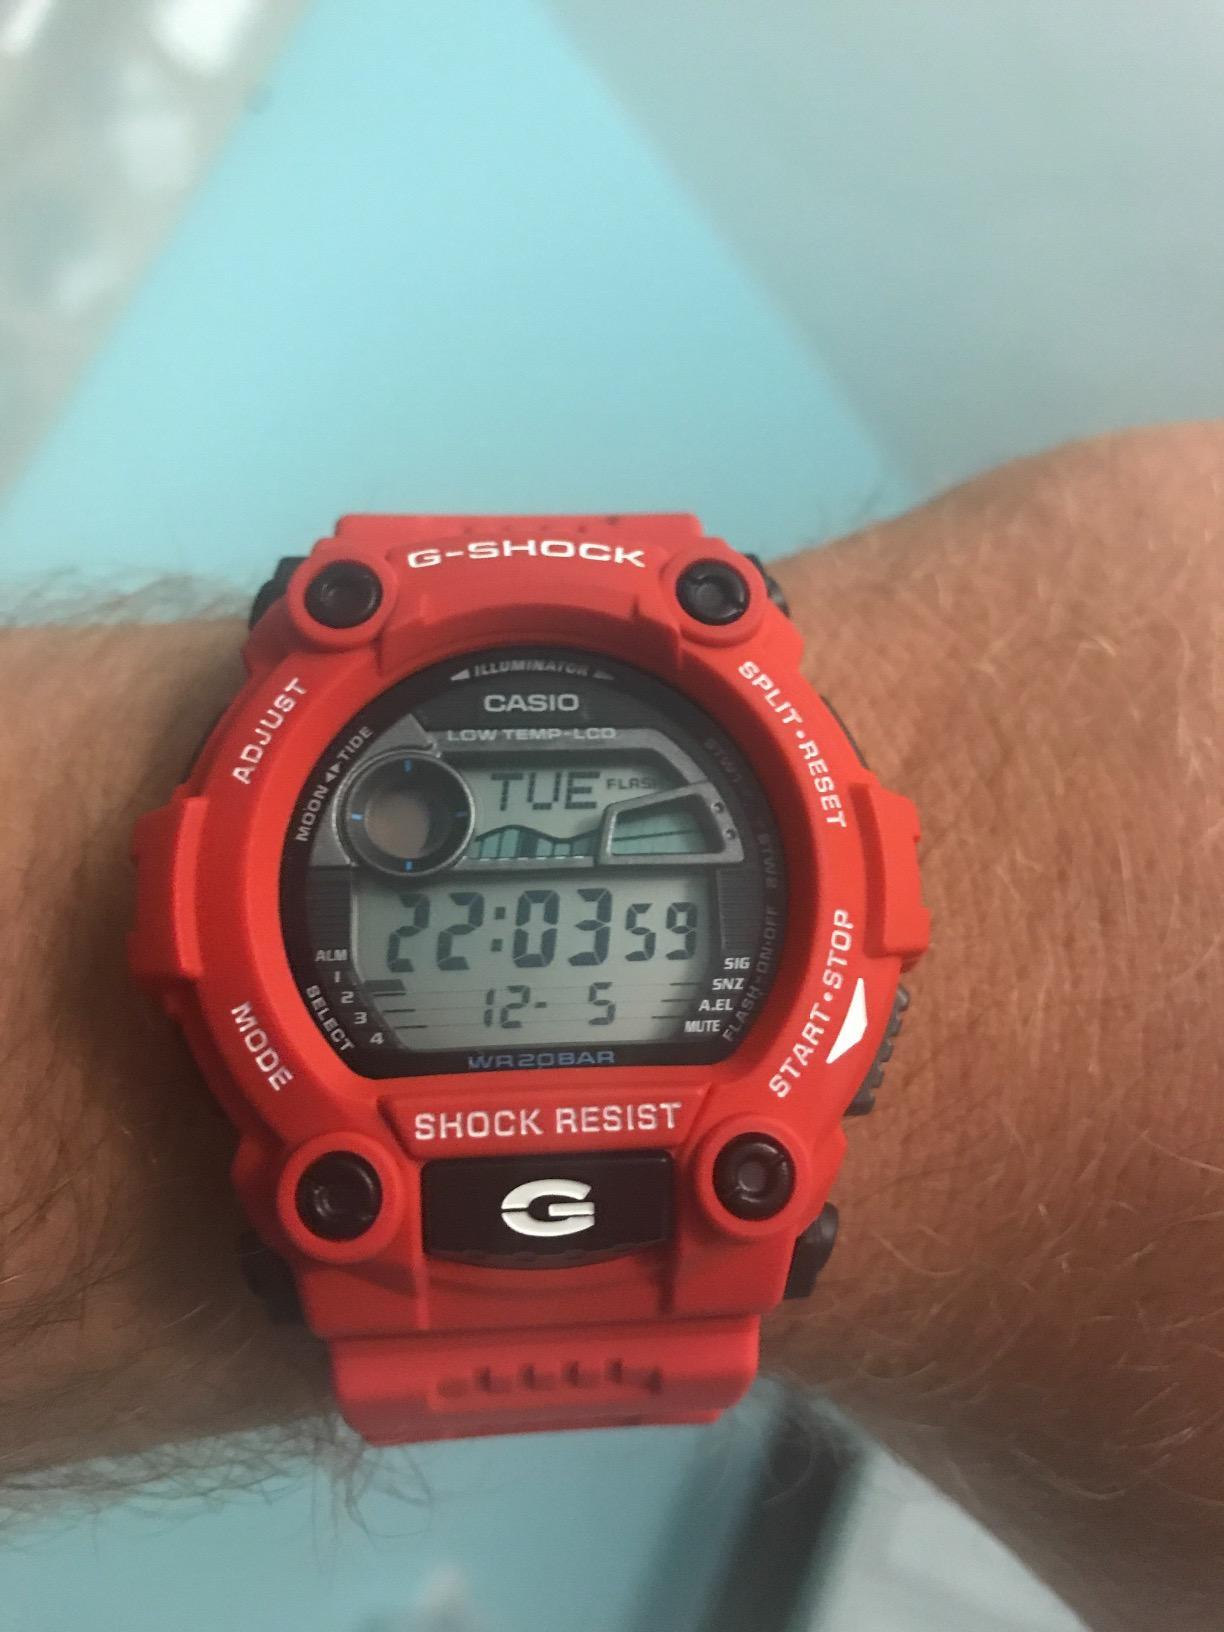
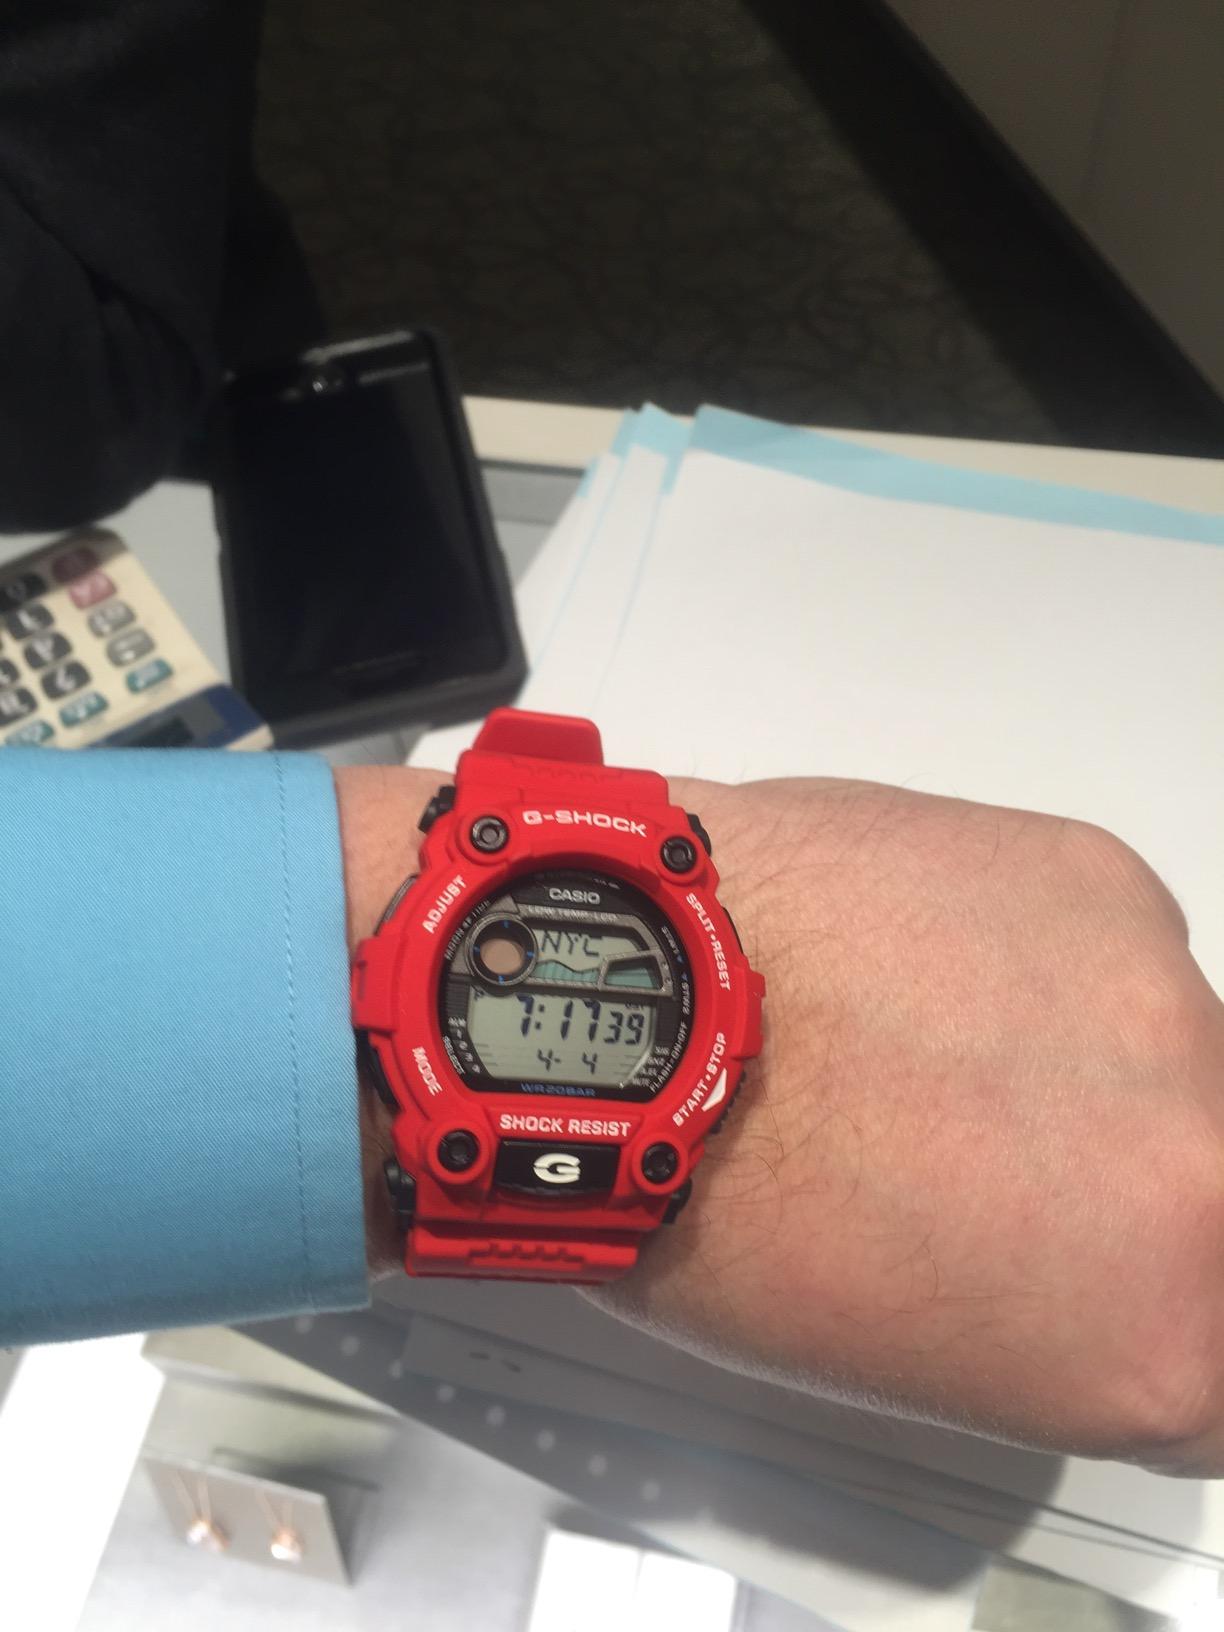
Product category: accessories_watch
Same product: yes